Describe the emotion expressed in this image:  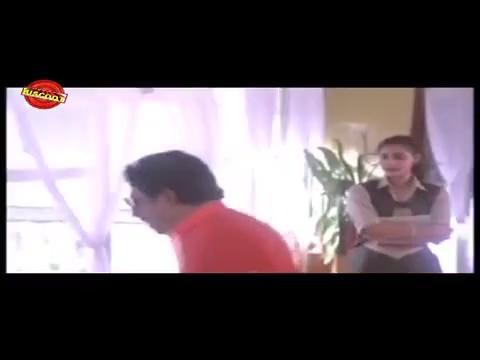
This person displays Fear, valence and arousal with low intensity.